Capilano River

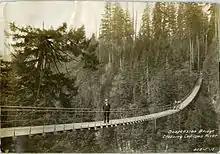
Suspension bridge crossing Capilano River

Capilano River's headwaters are at the top of Capilano Mountain, near Furry Creek. The river then continues down in a valley where many tributaries flow into the river like Eastcap Creek. The river then bends towards its tributary Sister's Creek which has its source at The Lions. Shortly past that confluence, the Capilano River flows into Capilano Lake, created by Cleveland Dam. When the river flows out of the dam it enters Capilano Canyon which it stays for about 4 km. After that it enters into its lowland and enters its mouth at Burrard Inlet, near Ambleside Park.